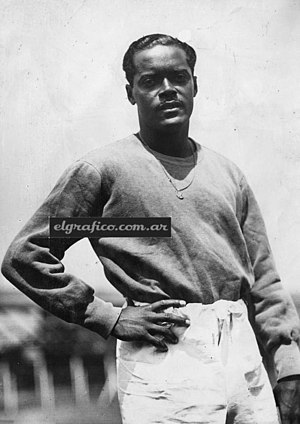
Leônidas da Silva
Leônidas da Silva var en brasiliansk fodboldspiller og fodboldkommentator. Han spillede for Brasilien under to verdensmesterskaber. Han var topscorer ved VM i fodbold i 1938.